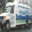
Label: truck